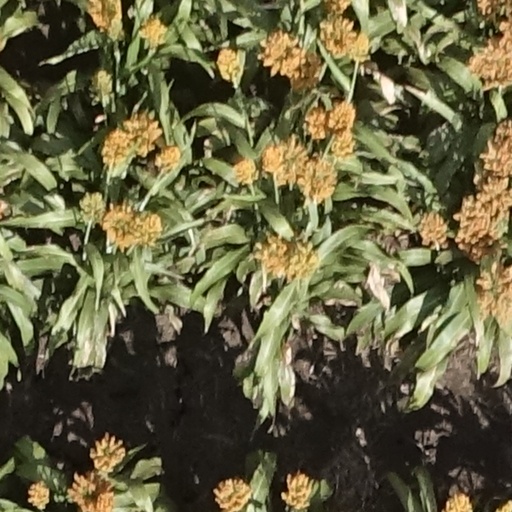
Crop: sorghum